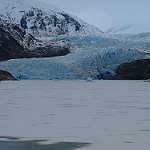
Scene: Outdoor